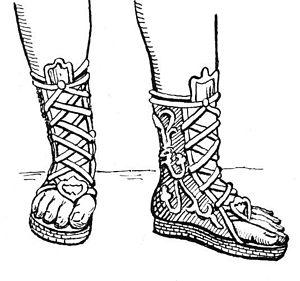
Le cothurne est un type de chaussure de l'antiquité gréco-romaine.